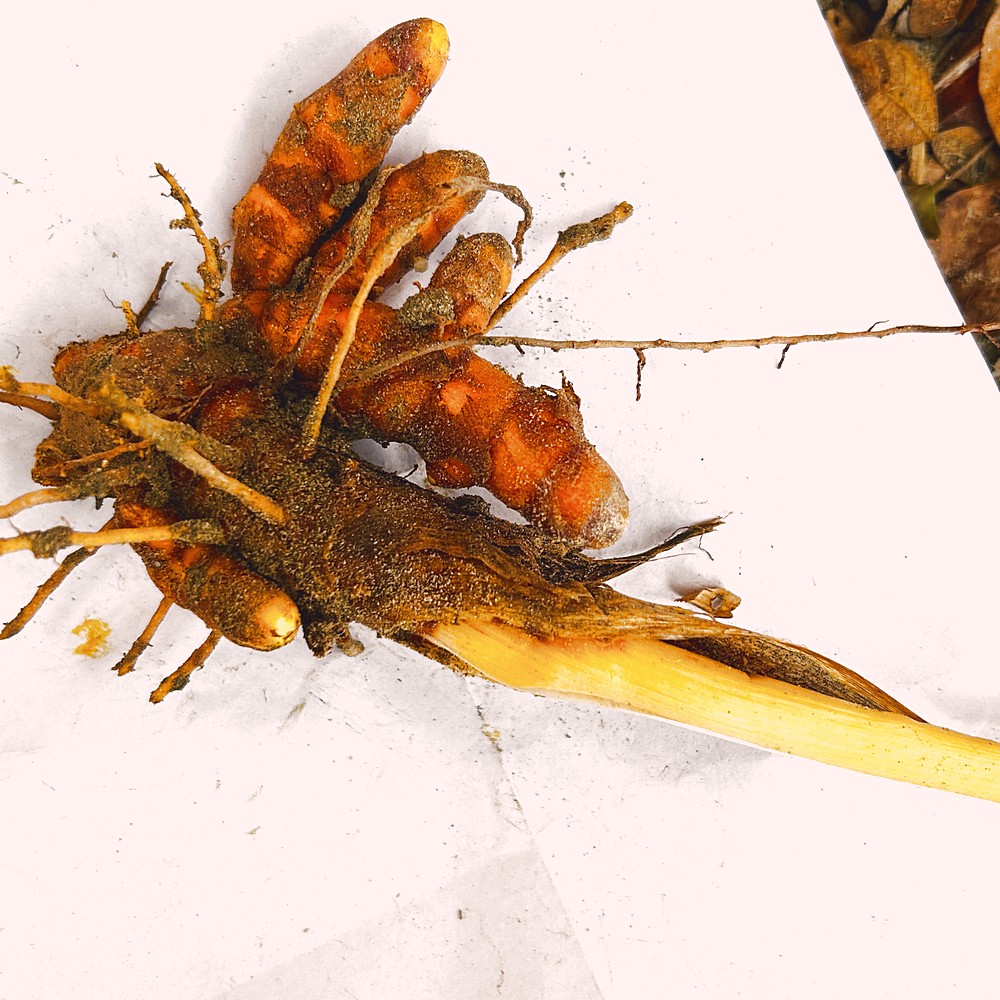
Label: Rhizome Healthy Root